Aleksandr Kosopkin

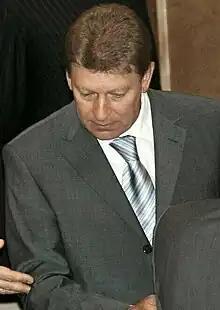
Kosopkin in 2007

Aleksandr Sergeyevich Kosopkin (1 June 1957 - 9 January 2009), was a Russian statesman who had served as the Plenipotentiary Representative in the State Duma. He had the federal state civilian service rank of 1st class Active State Councillor of the Russian Federation.